1874 Philadelphia Athletics season

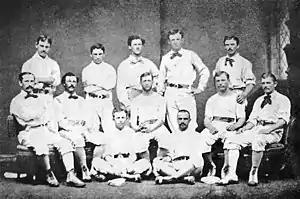
1874 Philadelphia Athletics

"Note: Pos = Position; G = Games played; AB = At bats; H = Hits; Avg. = Batting average; HR = Home runs; RBI = Runs batted in"